Kalol, Gandhinagar

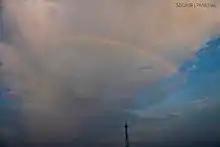
Rainbow, kalol

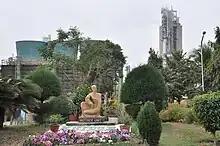
'Mother Unit' mural at the IFFCO plant in Kalol

Kalol has a Monsoon climate with three main seasons: Summer, monsoon and winter. The climate is generally dry and hot outside monsoon season. The weather is hot to severely hot from March to June when the maximum temperature stays in the range of , and the minimum in the range of . Highest temperature of Kalol was 49.8 c in May 2019. It is warm from December to February, the average maximum temperature is around , the average minimum is , and the climate is extremely dry. The southwest monsoon brings a humid climate from mid-June to mid-September.